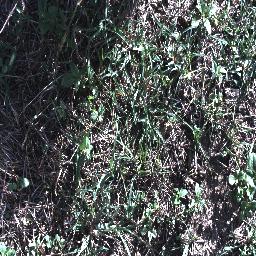
Label: negative